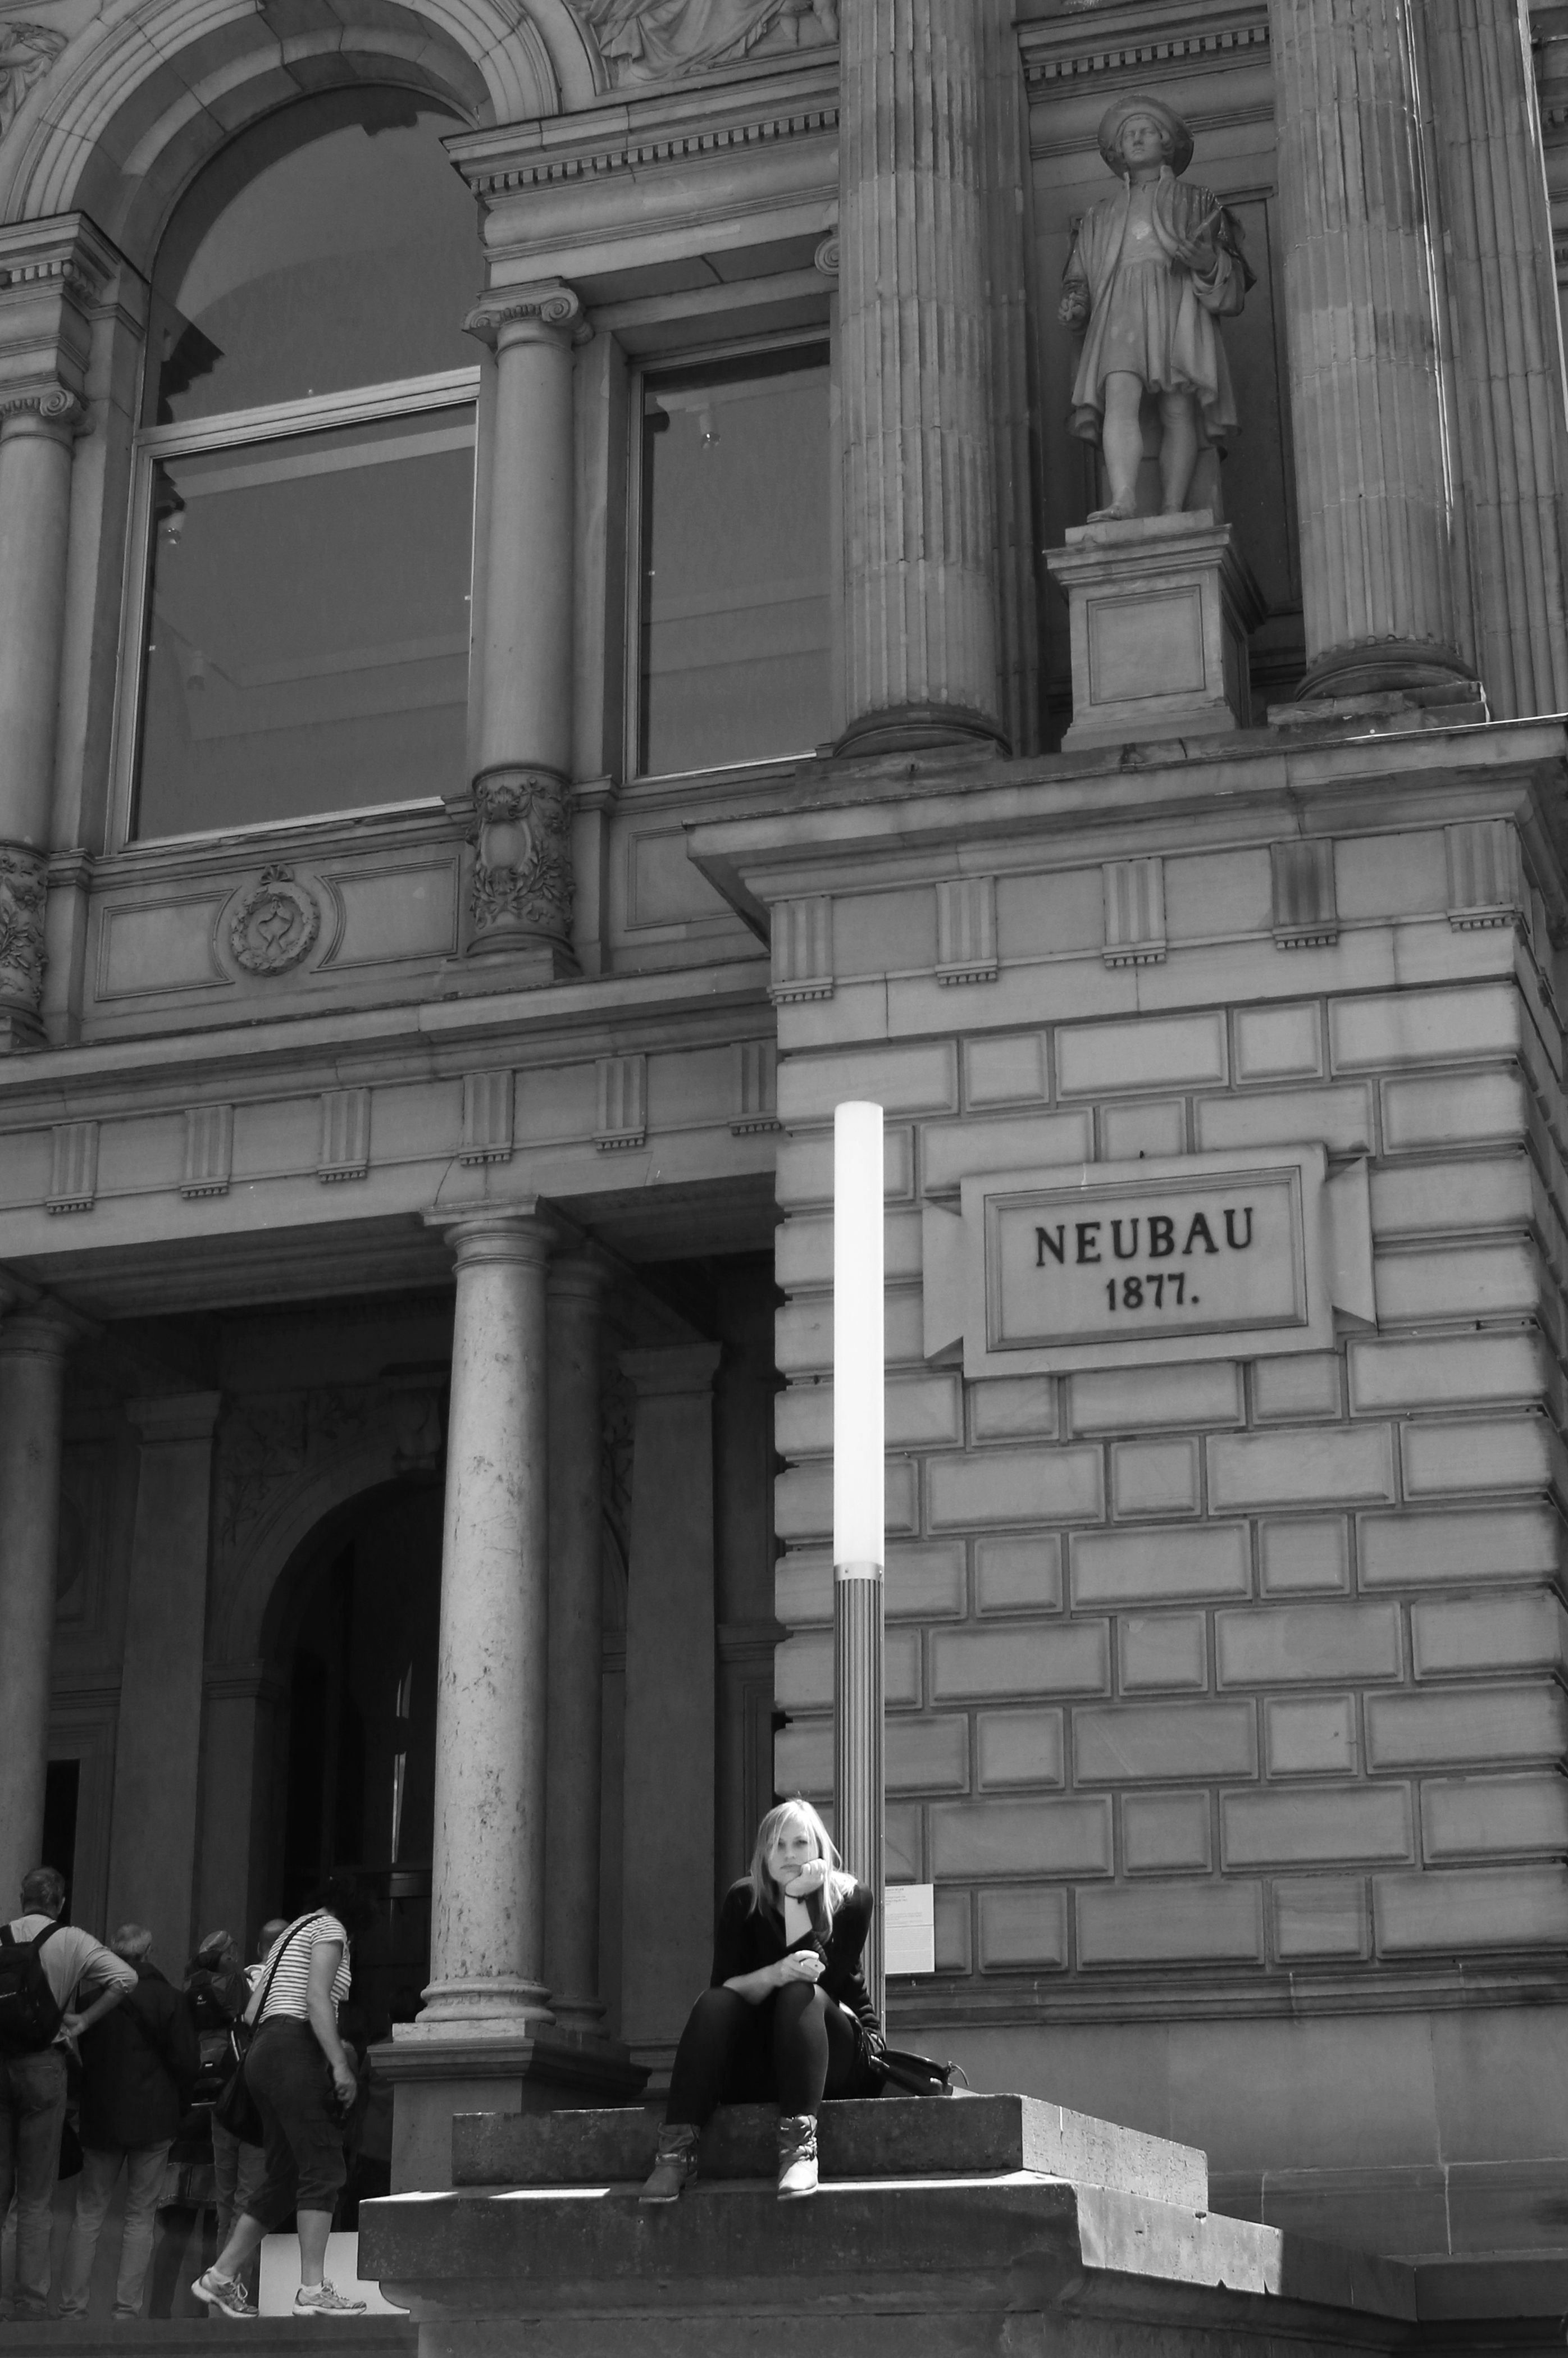
black and white, architecture, structure, woman, road, white, street, monument, statue, arch, waiting, column, facade, black, monochrome, bw, blackandwhite, blackwhite, temple, photograph, germany, alemania, allemagne, sw, schwarzweiss, history, schwarzweis, frankfurtmain, frankfurtammain, frankfurtam, frankfurtamain, germania, frankfurt, frau, schwarzweissfotografie, schwarzweisfotografie, warten, bored, gelangweilt, urban area, monochrome photography, ancient history